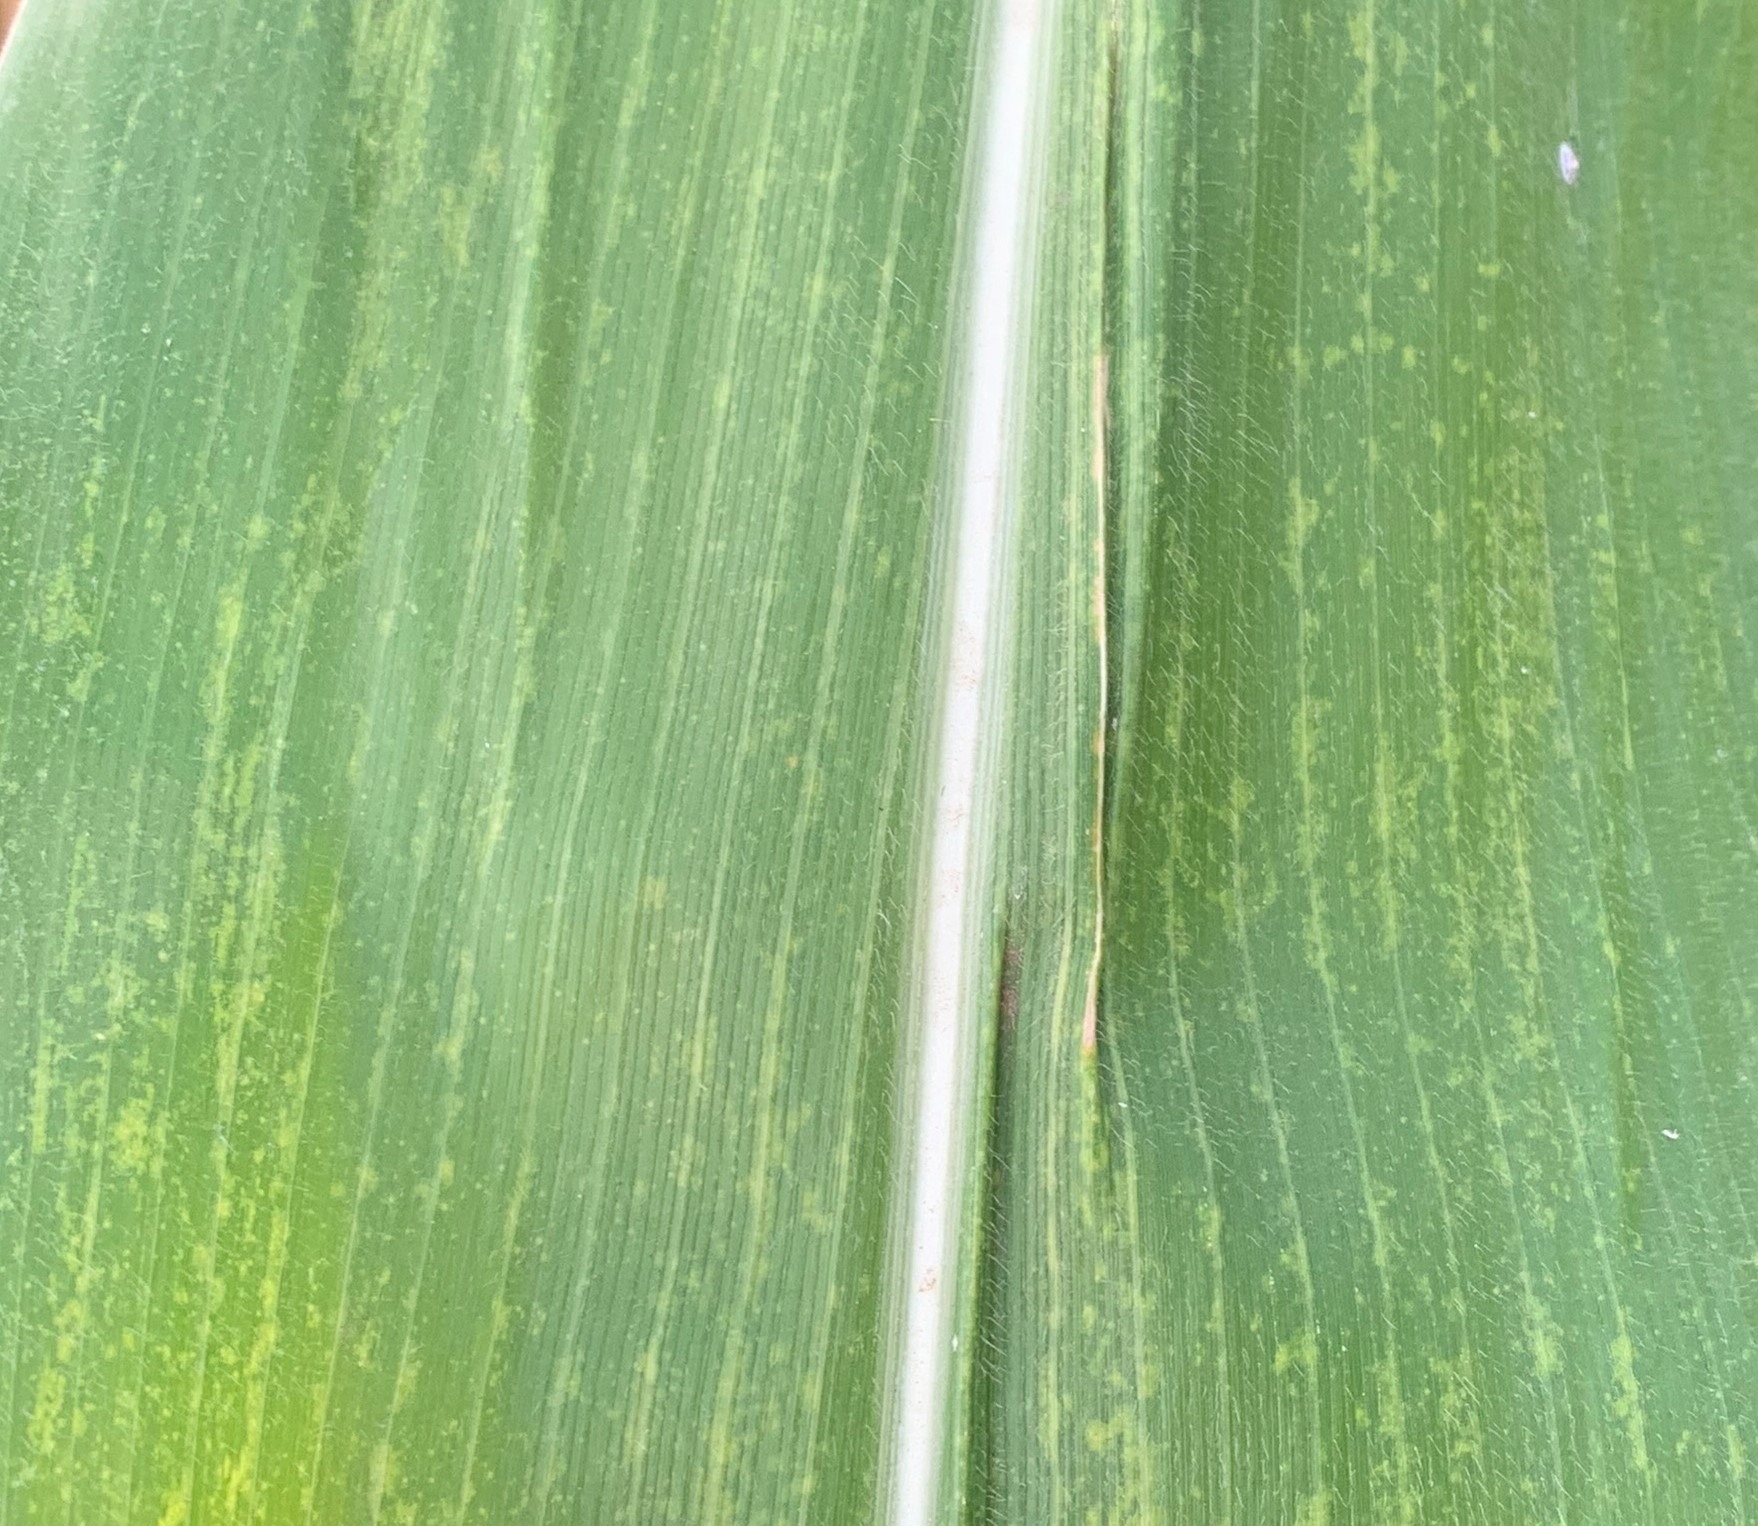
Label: MLN